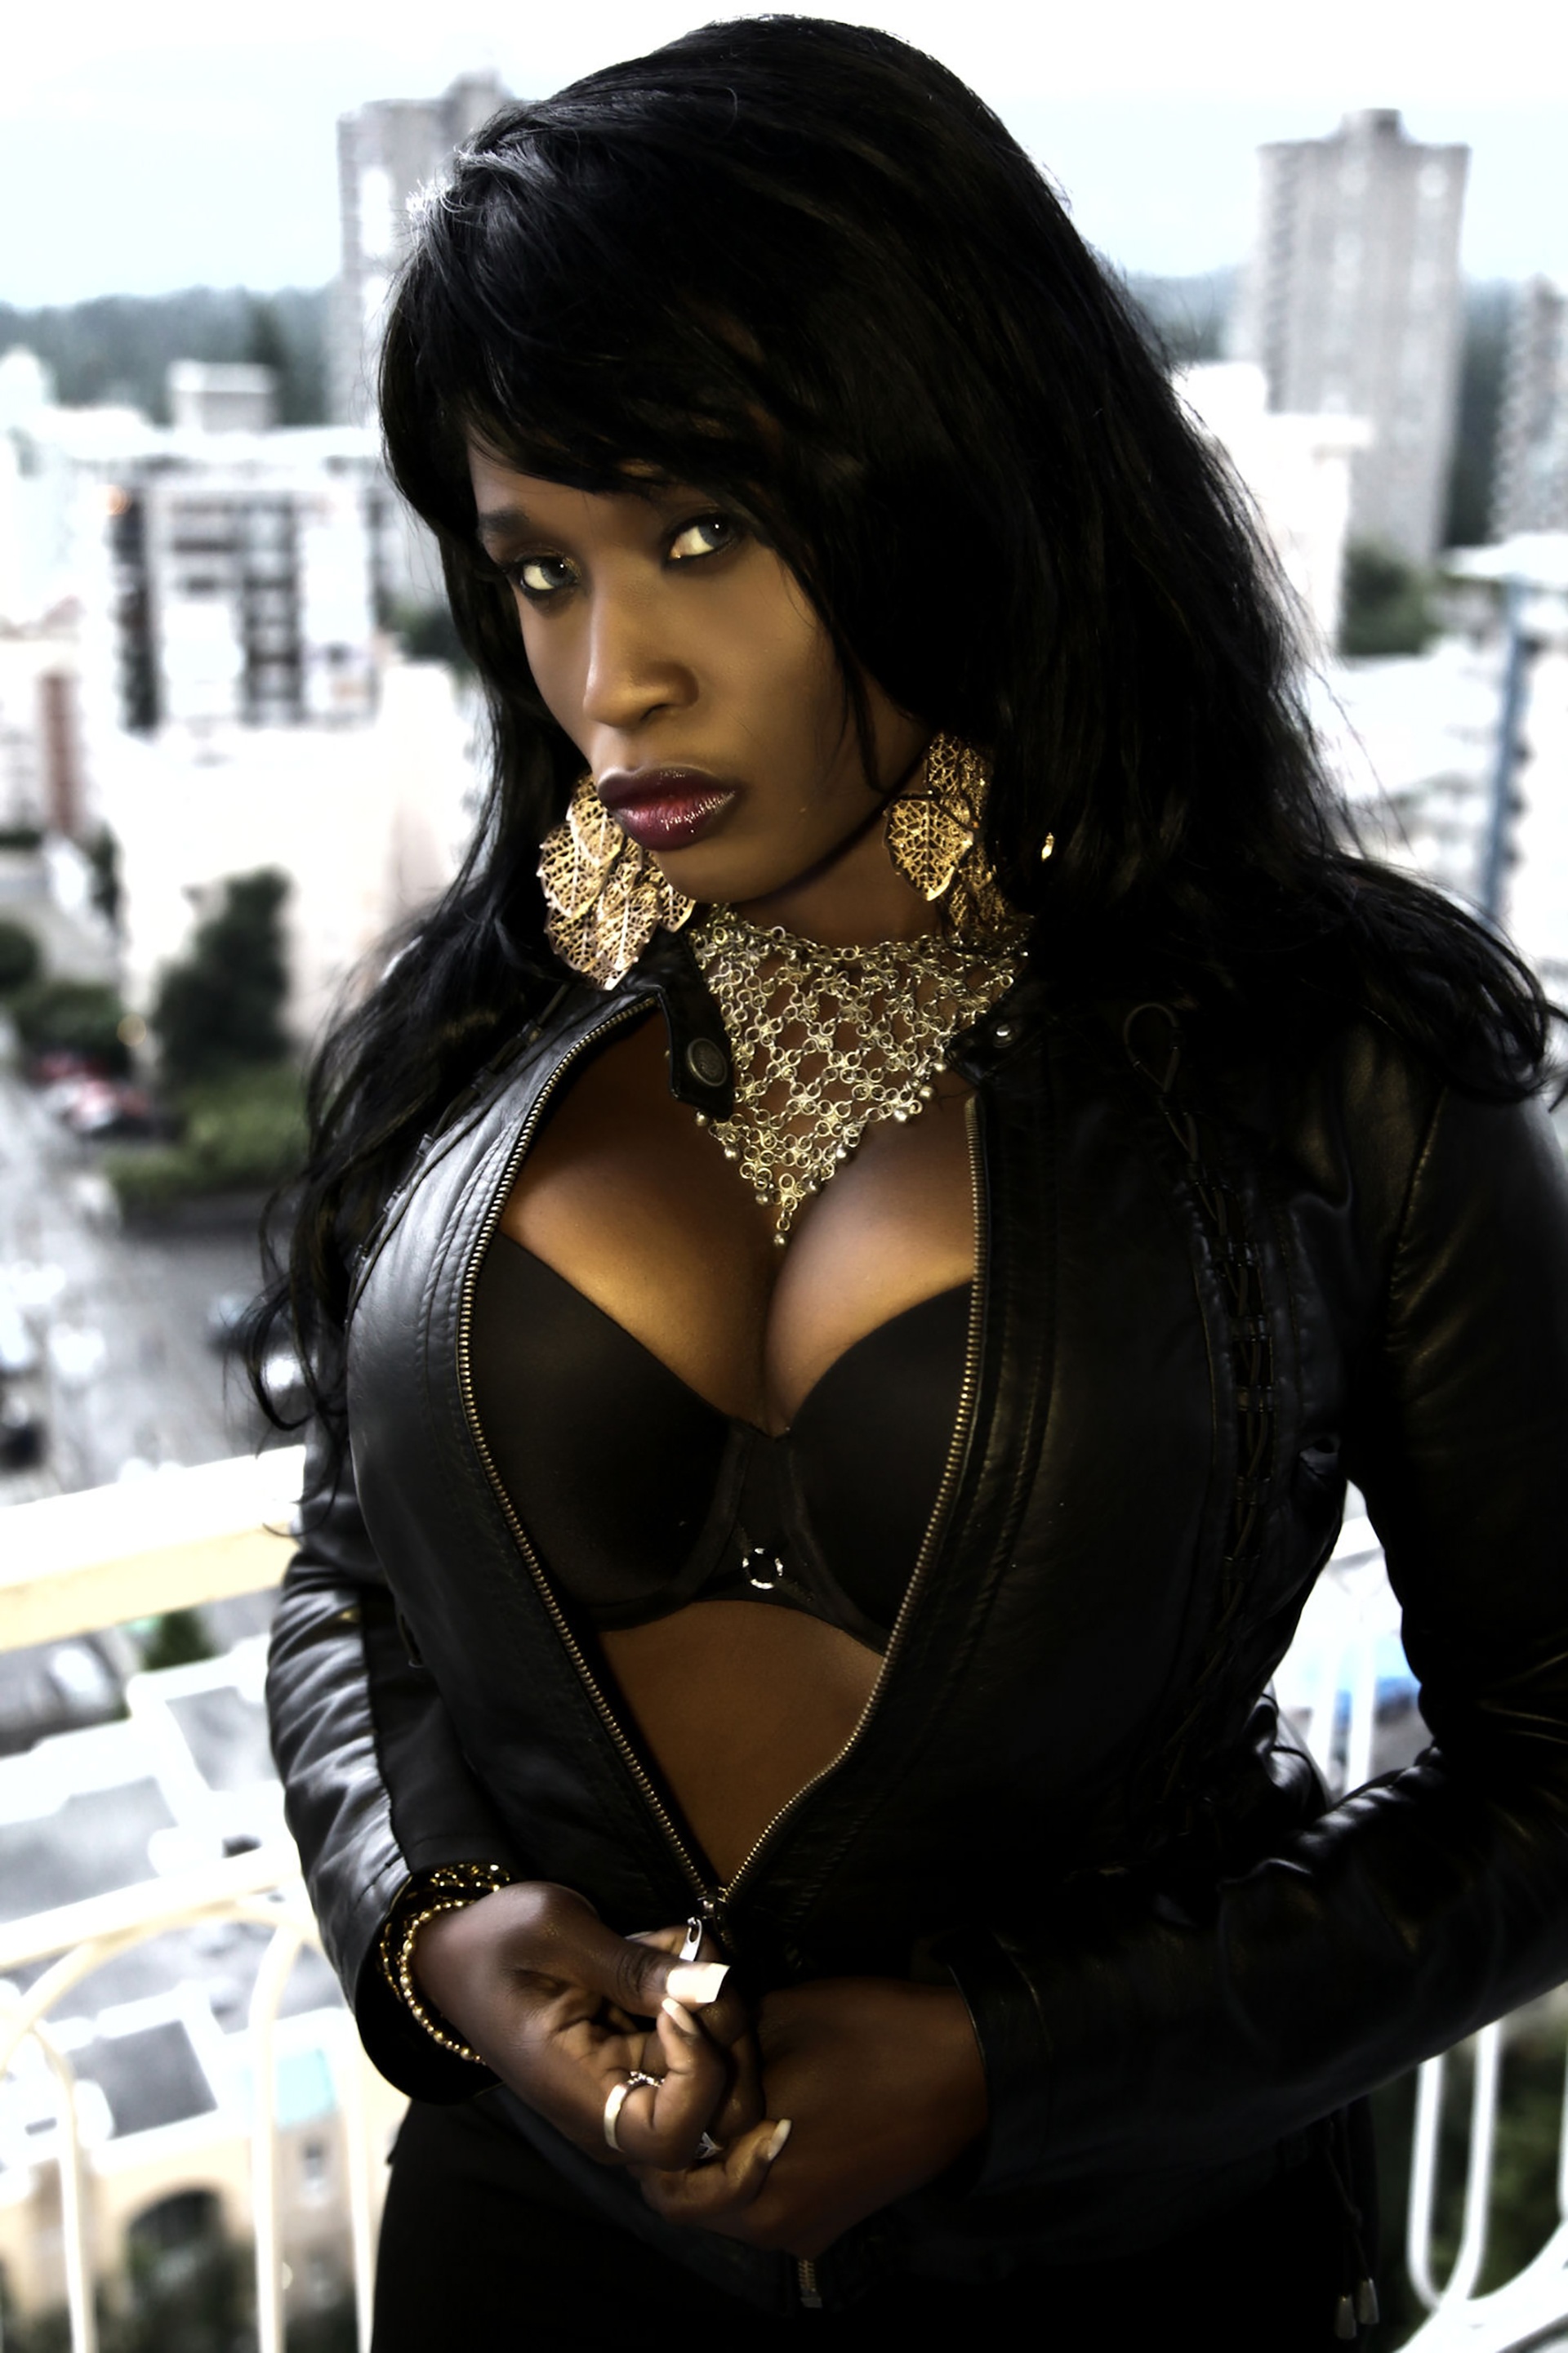
person, people, girl, woman, photography, star, cute, female, singer, love, portrait, model, romance, romantic, fashion, clothing, black, lady, long hair, human body, lingerie, black hair, dress, lovely, dating, hot, beauty, sexy, style, elegant, famous, body, costume, slim, attractive, gorgeous, celebrity, adult, glamour, actress, erotic, sensual, sensuality, sexual, abdomen, photo shoot, brown hair, fame, supermodel, goth subculture